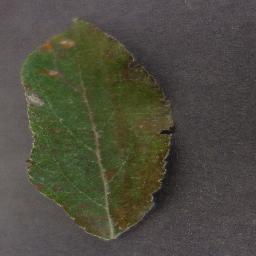
Label: Apple___Cedar_apple_rust